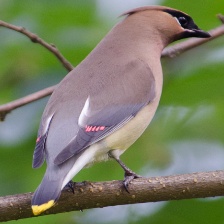
Species: CEDAR WAXWING
Scientific name: BOMBYCILLA CEDRORUM